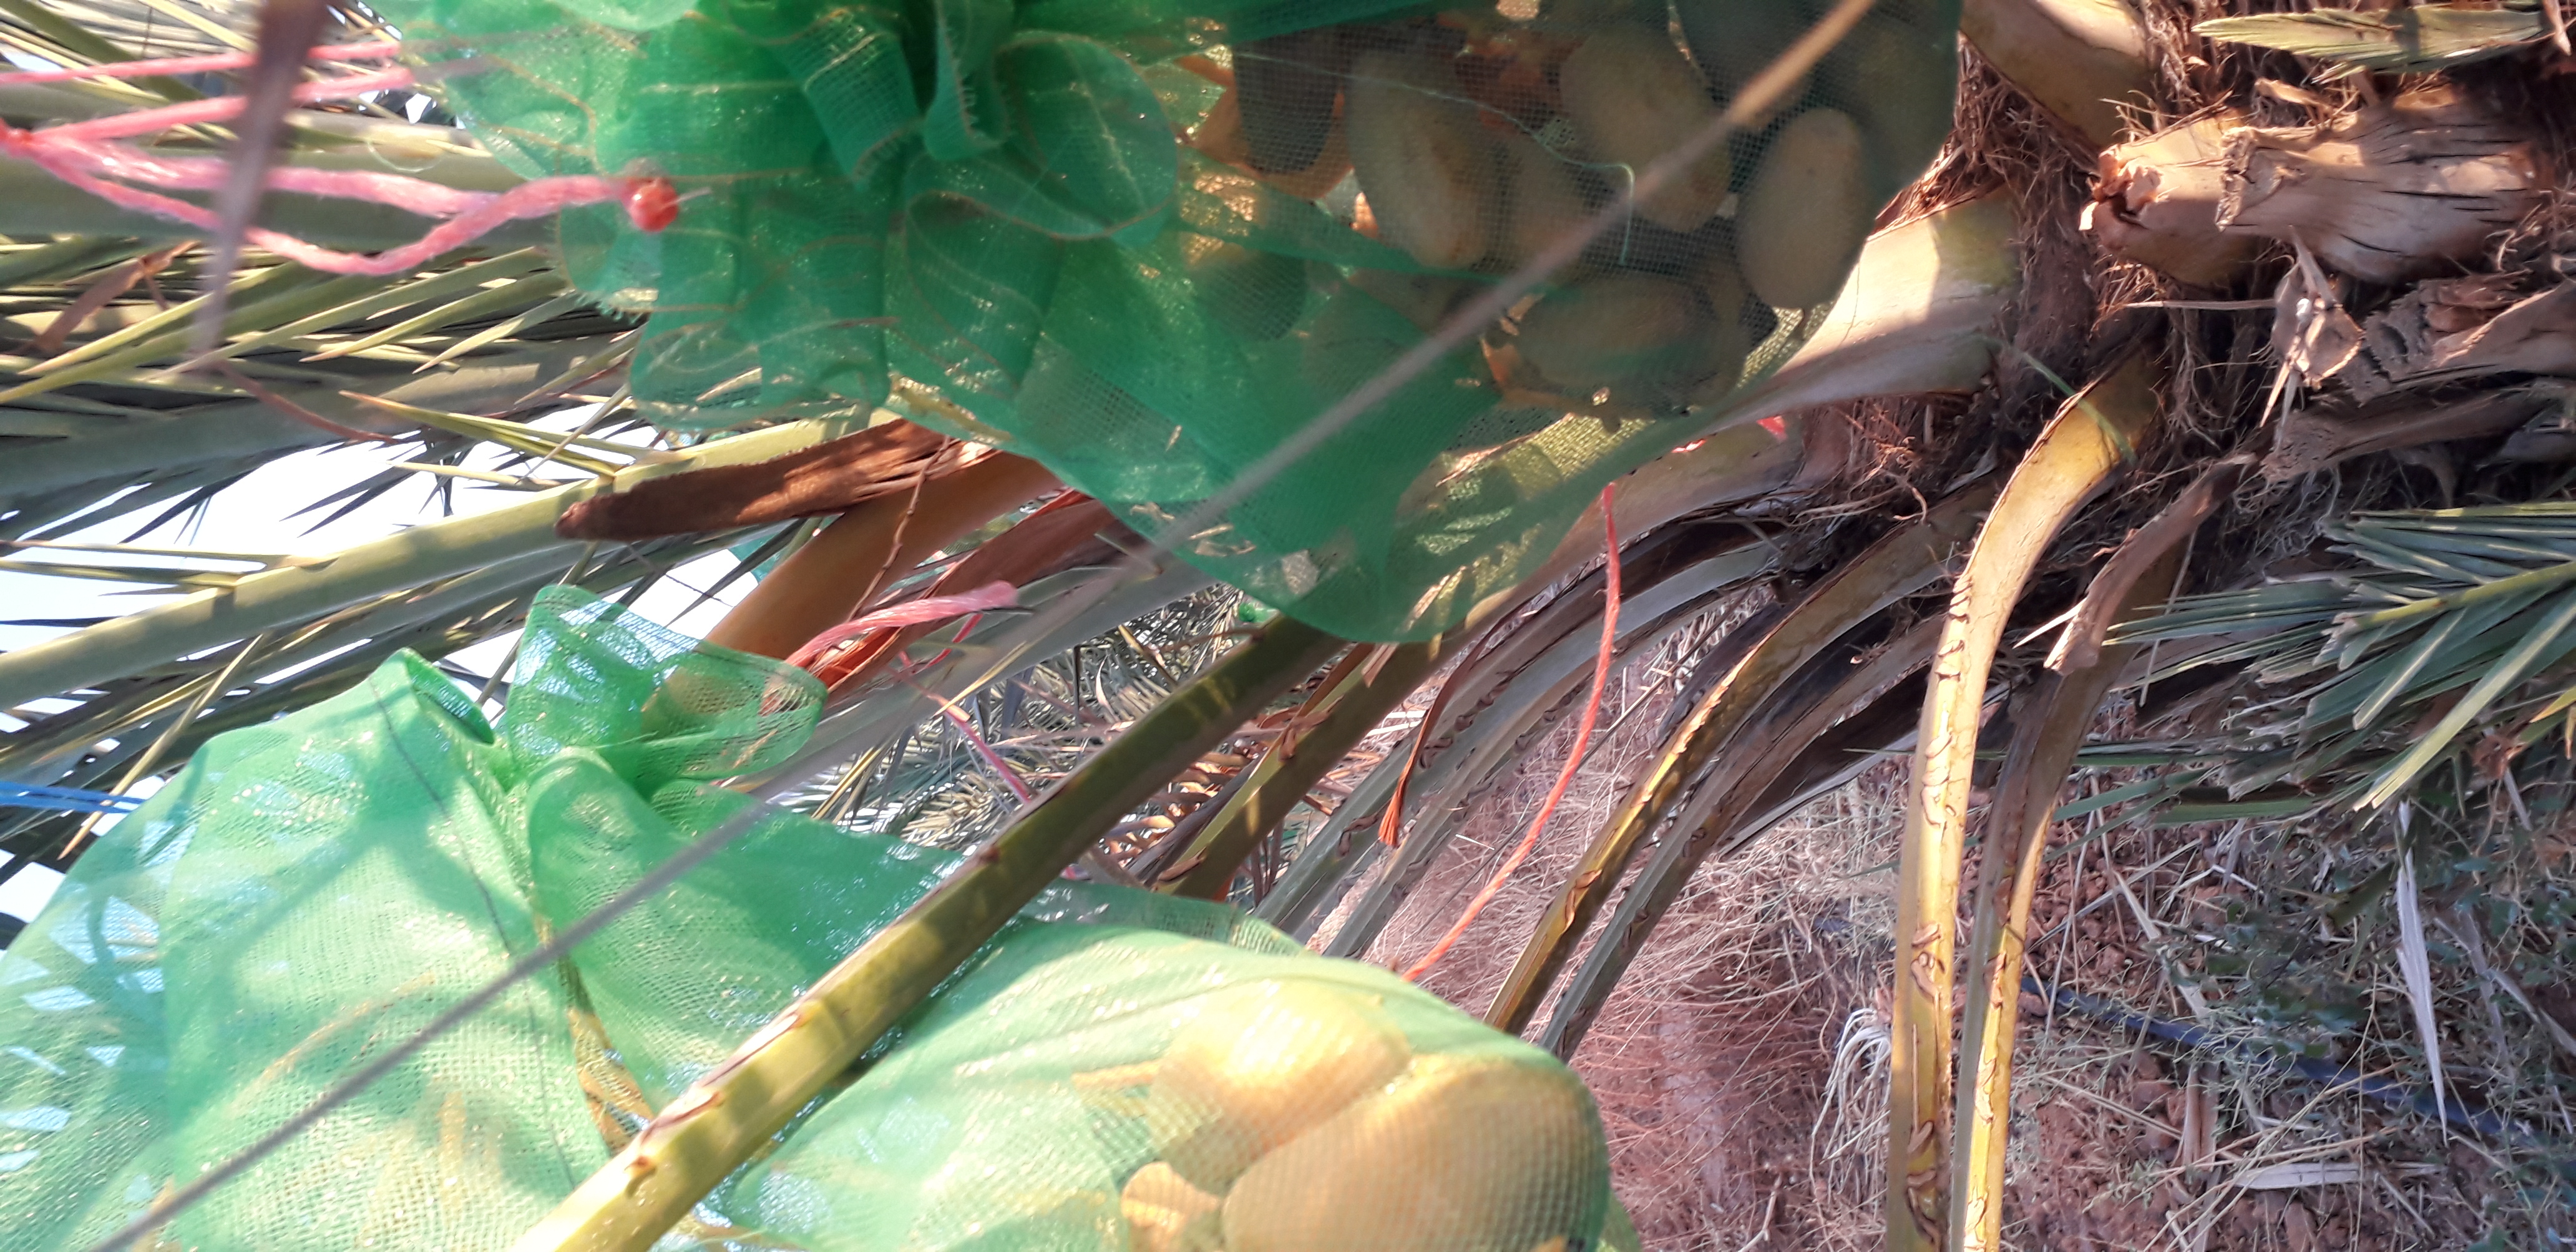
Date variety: Boumajhoul